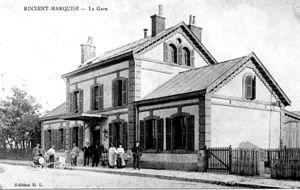
Numérisation d'une carte postale de la gare de Rinxent Marquise datée approximativement de 1905
Rinxent est une commune française située dans le département du Pas-de-Calais en région Hauts-de-France.
La gare de Marquise - Rinxent est une gare ferroviaire française de la ligne de Boulogne-Ville à Calais-Maritime, située sur le territoire de la commune de Rinxent, à proximité de Marquise, dans le département du Pas-de-Calais en région Hauts-de-France.